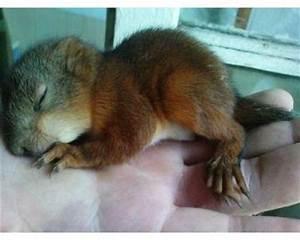
squirrel